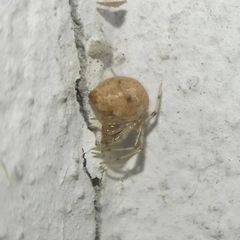
Species: Parasteatoda_tepidariorum